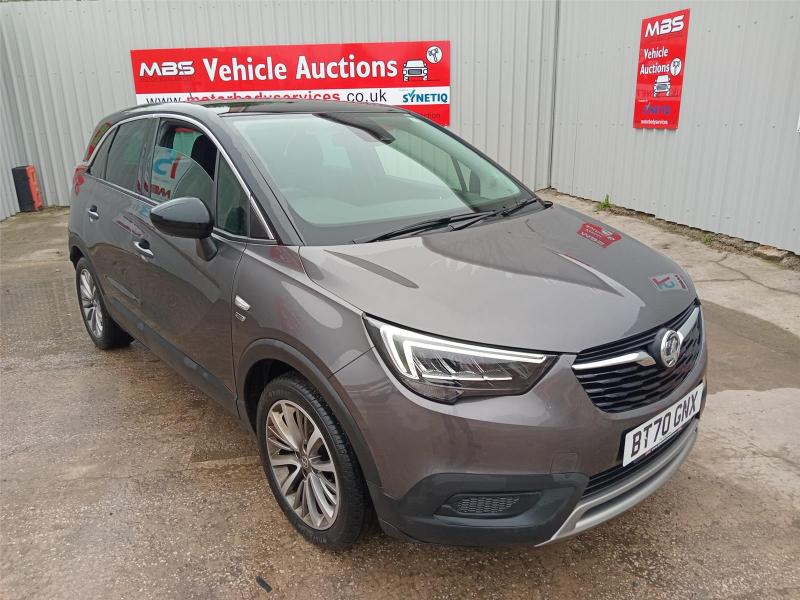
Aucun dommage détecté.
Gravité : aucun